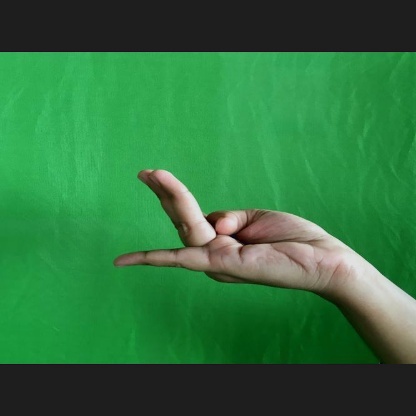
Mudra: Chaturam